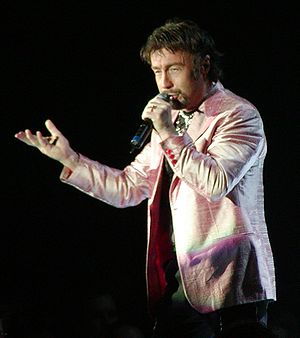
Queen / Queen + Paul Rodgers / Queen + Paul Rodgers (2004–2009)
Paul Rodgers i forgrunden med Queen i Hamborg, 2005
Queen er en britisk musikgruppe med medlemmerne Freddie Mercury, Brian Harold May, Roger Taylor, og John Deacon.